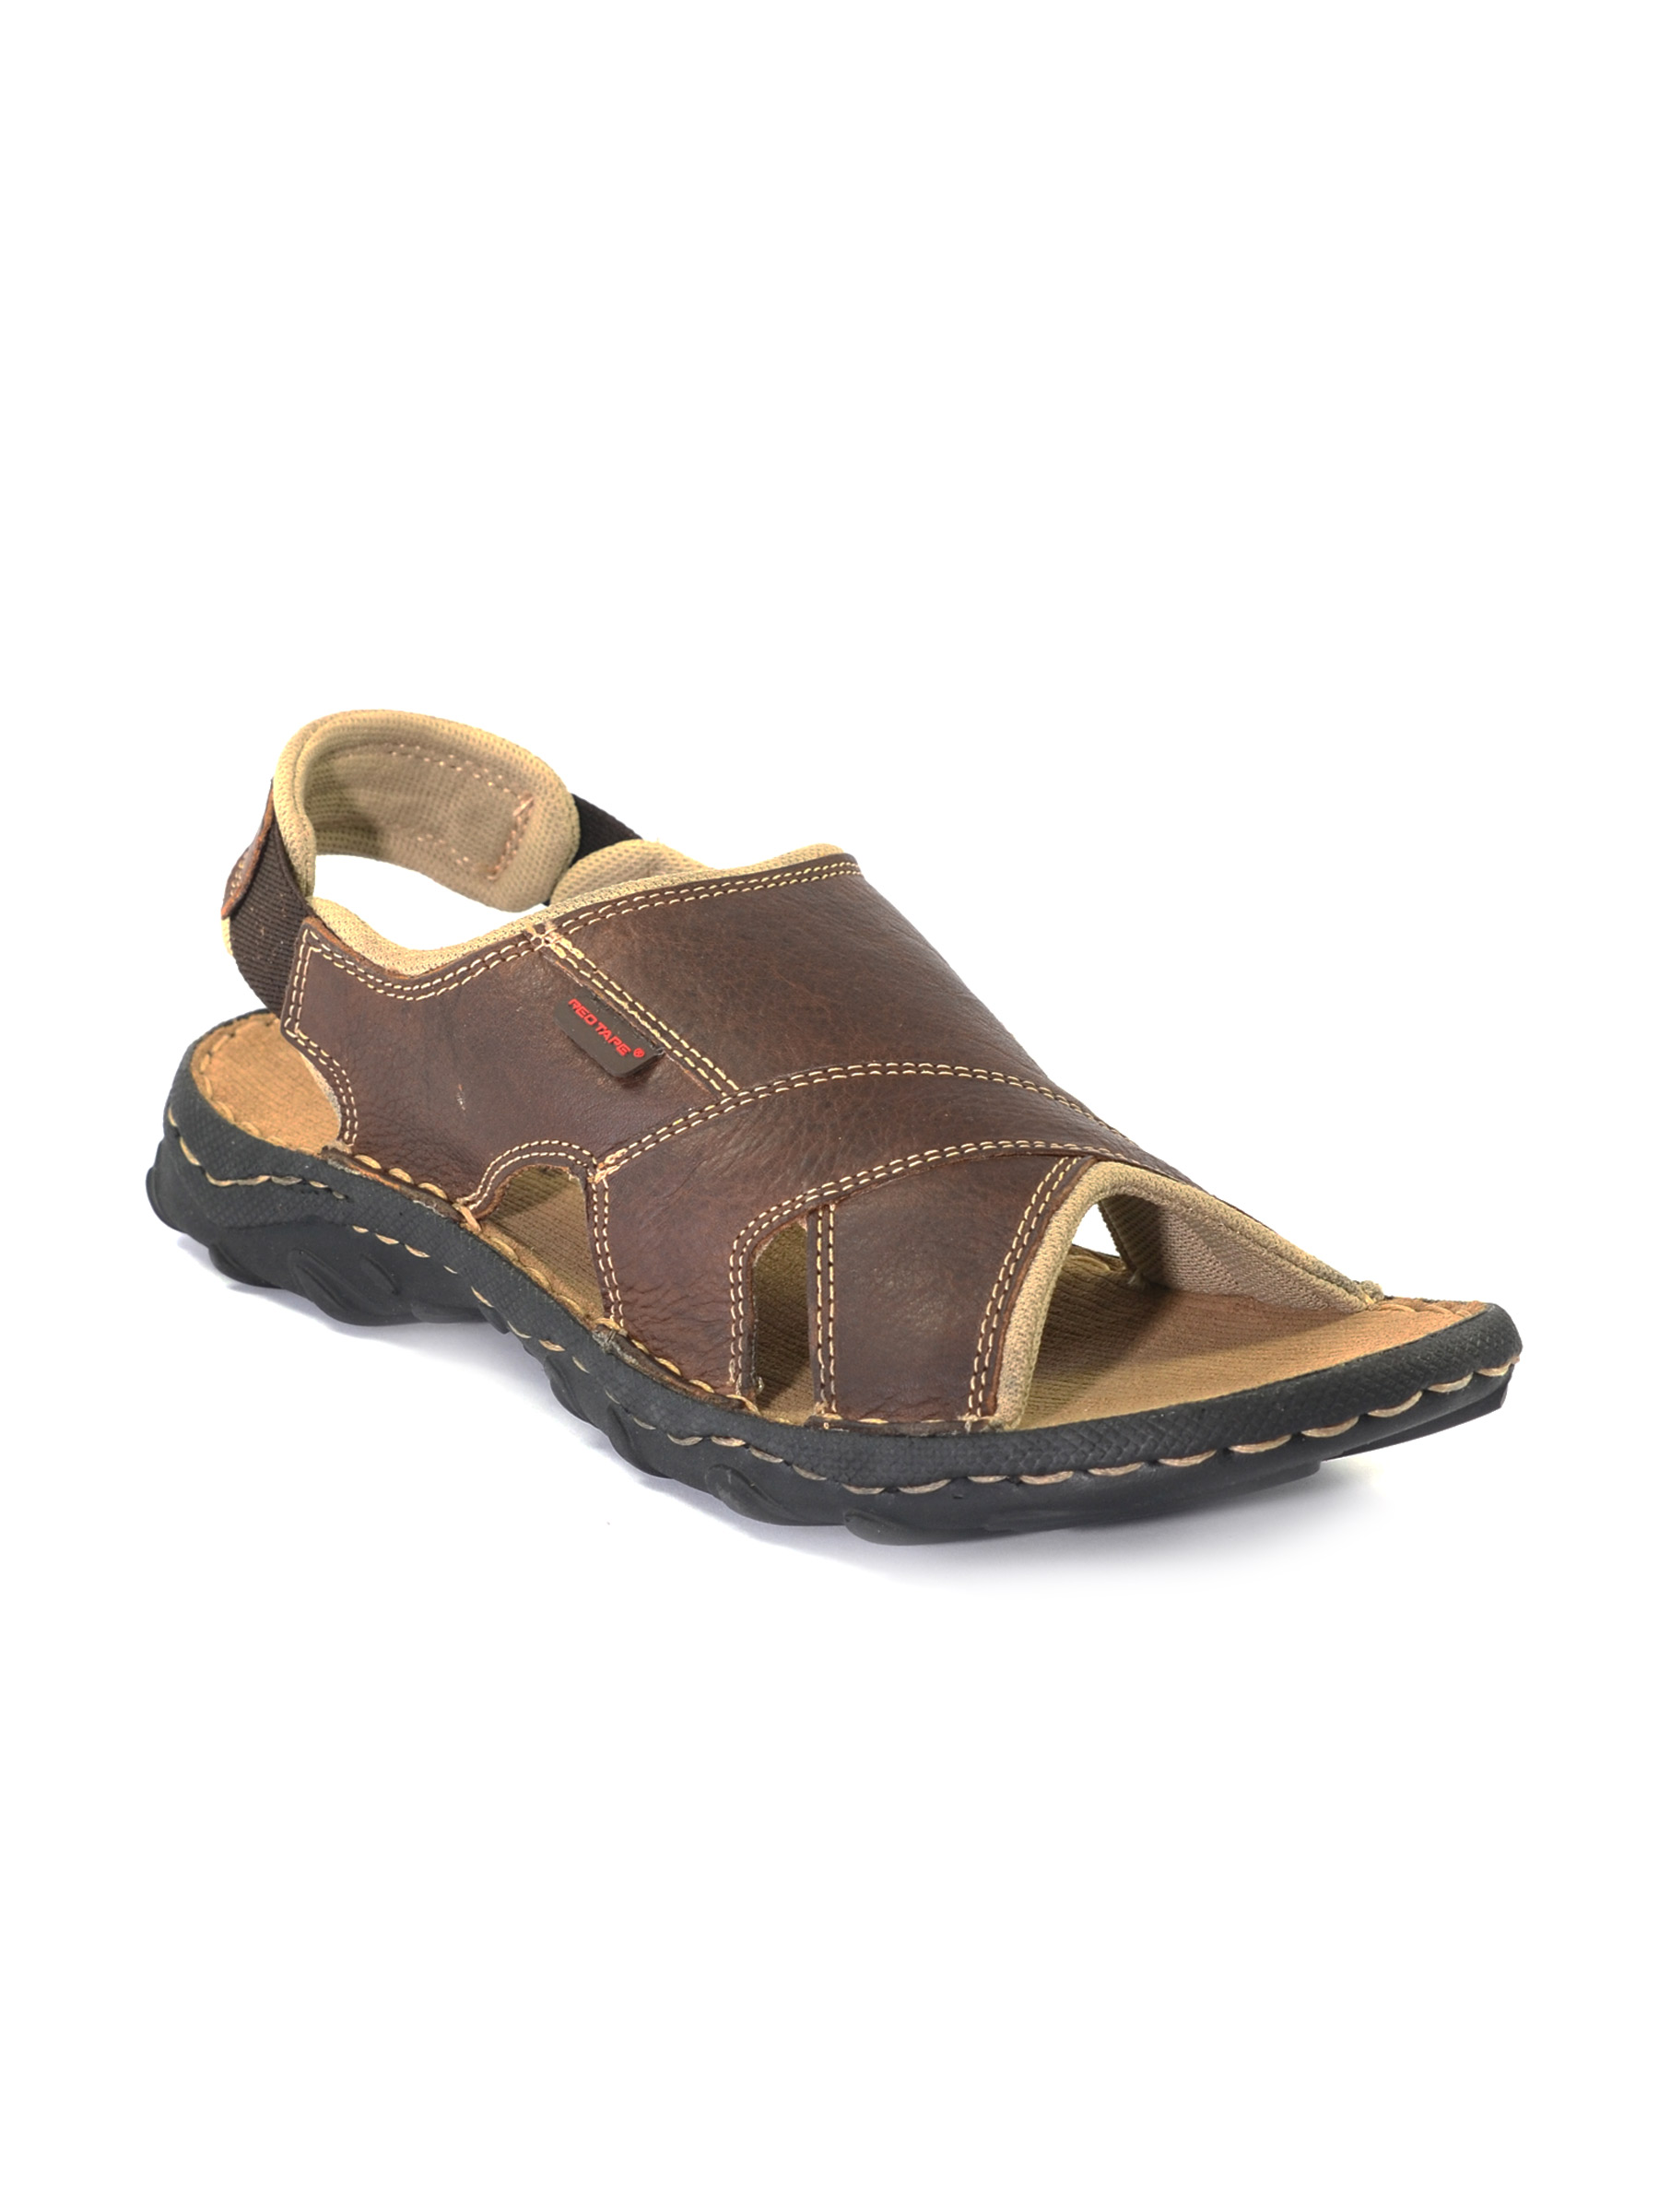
Red Tape Men Rnm Casual Brown Floater
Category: Footwear / Sandal / Sandals
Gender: Men
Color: Brown
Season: Summer 2013
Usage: Casual